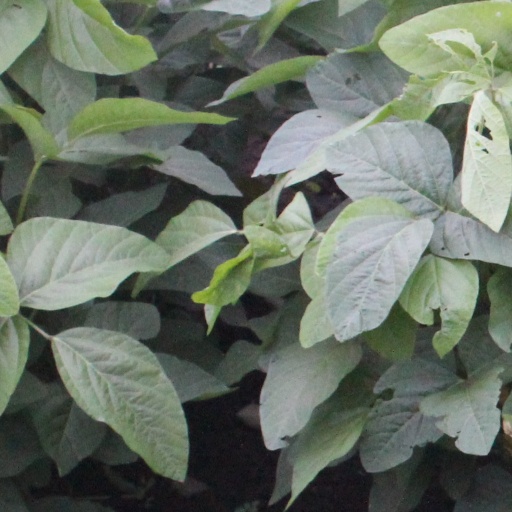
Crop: soybean